Comfort Historic District

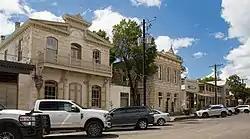
Buildings in the Comfort Historic District

The Comfort Historic District is a historic district listed in the National Register of Historic Places that encompasses almost all of the original townsite of Comfort, Texas and includes over 100 buildings that represents a century of development from 1854 through 1954.